Trần Chánh Thành

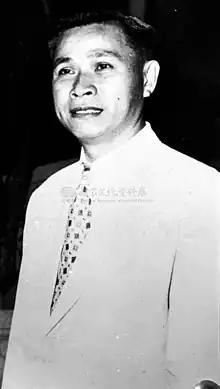
Thành visiting Taiwan in 1960

Trần Chánh Thành (9 July 1917 – 3 May 1975) was a South Vietnamese diplomat and politician who served as Deputy Prime Minister of the State of Vietnam under Prime Minister Ngô Đình Diệm from 1954 to 1955. He played a crucial role as Minister of Information, which helped lead the ouster of Bảo Đại in the 1955 referendum. After the establishment of the Republic of Vietnam, he would go on to serve in South Vietnam's first President Ngô Đình Diệm's government as the Minister of Information and the Minister of Foreign Affairs of South Vietnam under the premiership of Prime Minister Trần Văn Hương.